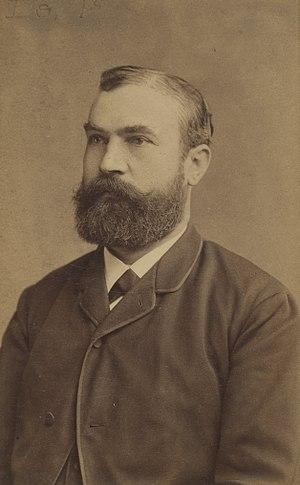
Hermann Osthoff, né le 18 avril 1847 à Billmerich, un quartier d'Unna et mort le 7 mai 1909 à Heidelberg, est un linguiste allemand.